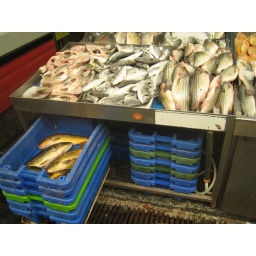
the fish in the lower blue bin were still flopping &amp;amp; fighting for air...